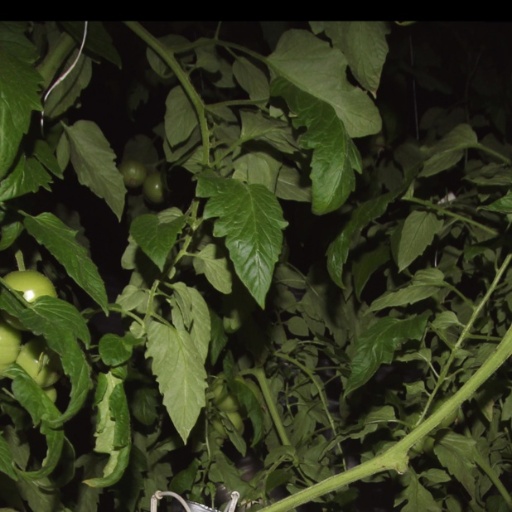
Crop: tomato